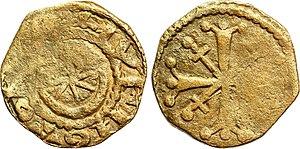
Raymond III de Tripoli est un comte de Tripoli de 1152 à 1187, un prince de Galilée de 1174 à 1187 et fils de Raymond II, comte de Tripoli, et d'Hodierne de Jérusalem.